Lydia

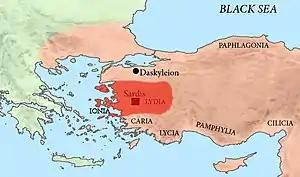
Lydia, including Ionia, during the Achaemenid Empire.

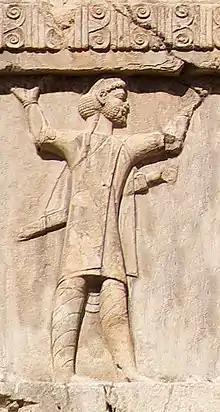
Xerxes I tomb, Lydian soldier of the Achaemenid army, circa 480 BC

Alyattes's eastern conquests brought the Lydian Empire in conflict in the 590s BC with the Medes, and a war broke out between the Median and Lydian Empires in 590 BC which was waged in eastern Anatolia lasted five years, until a solar eclipse occurred in 585 BC during a battle (hence called the Battle of the Eclipse) opposing the Lydian and Median armies, which both sides interpreted as an omen to end the war. The Babylonian king Nebuchadnezzar II and the king Syennesis of Cilicia acted as mediators in the ensuing peace treaty, which was sealed by the marriage of the Median king Cyaxares's son Astyages with Alyattes's daughter Aryenis, and the possible wedding of a daughter of Cyaxares with either Alyattes or with his son Croesus.